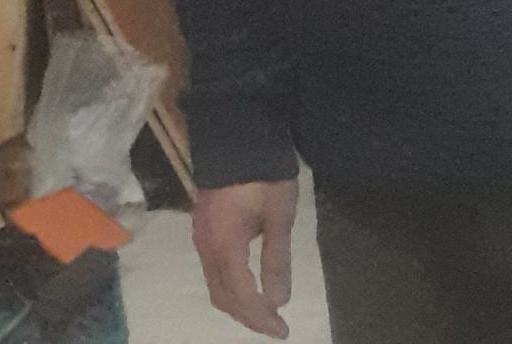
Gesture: no_gesture